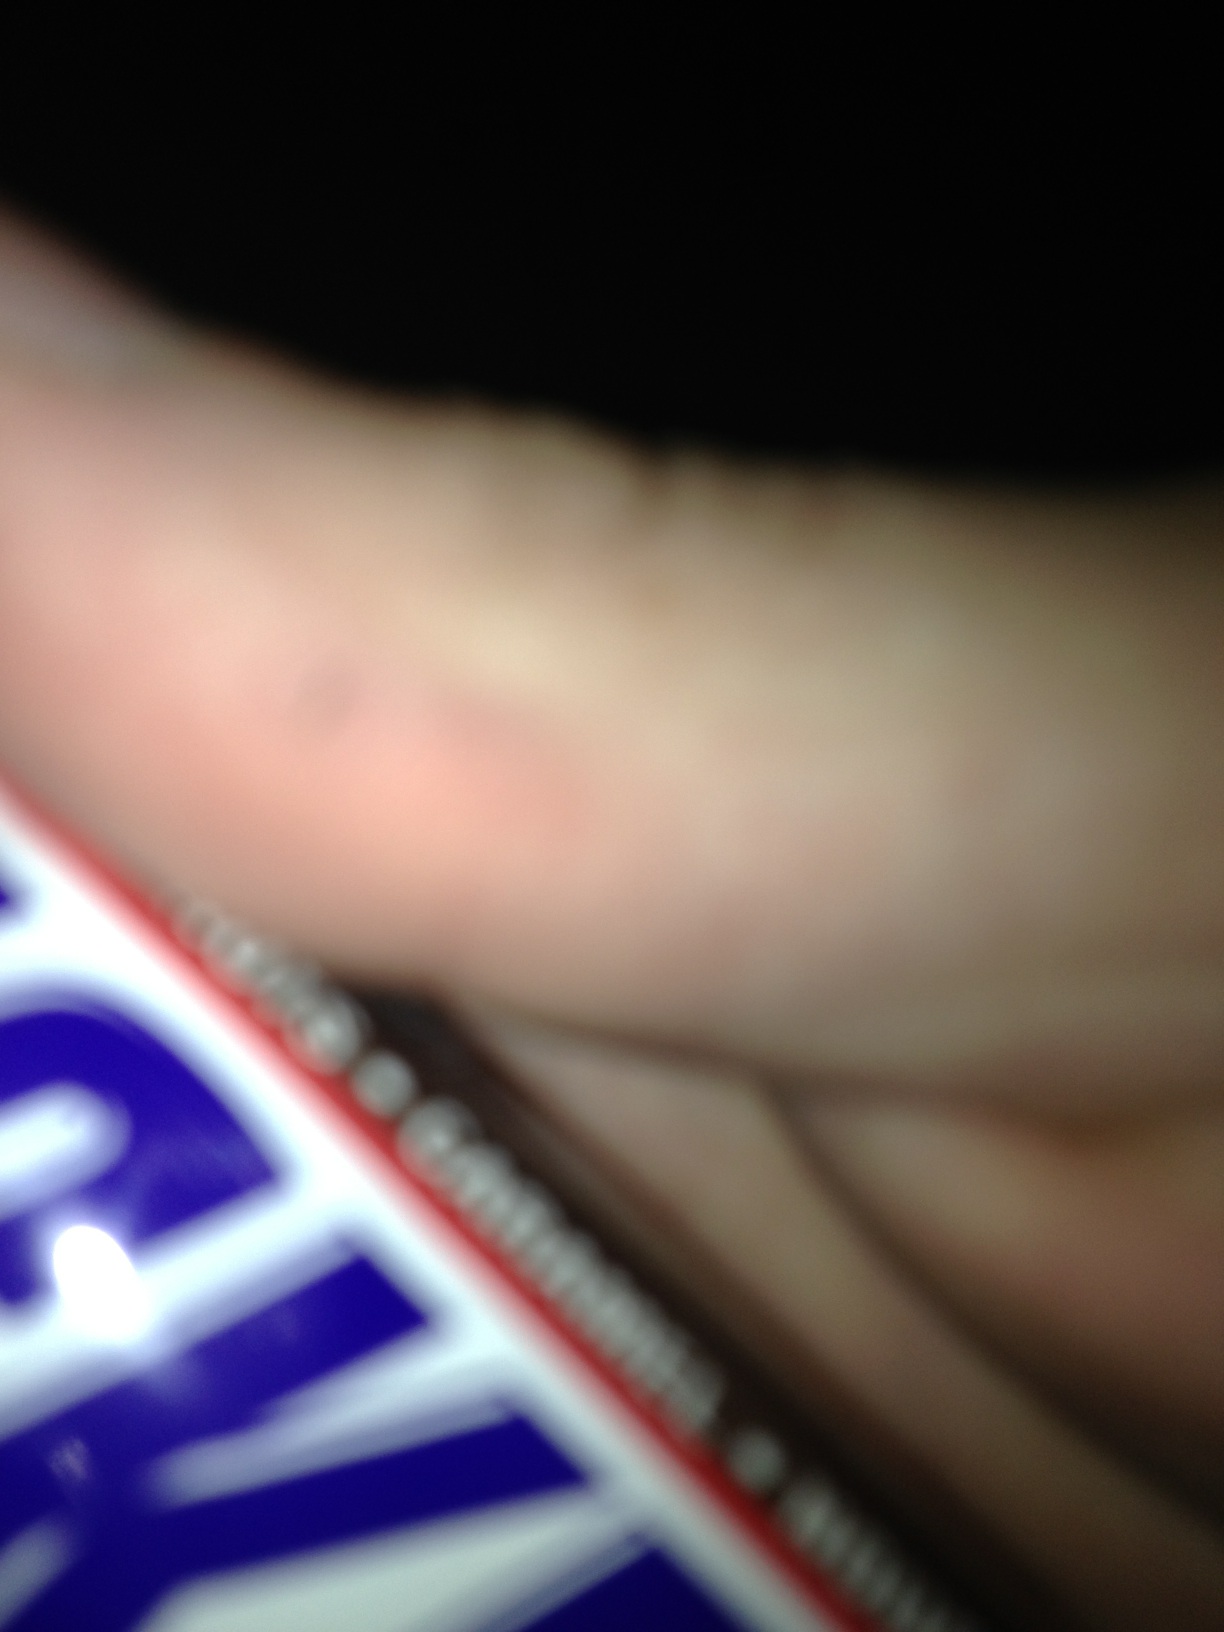Question: What kind of candy bar is this?
Answer: snickers